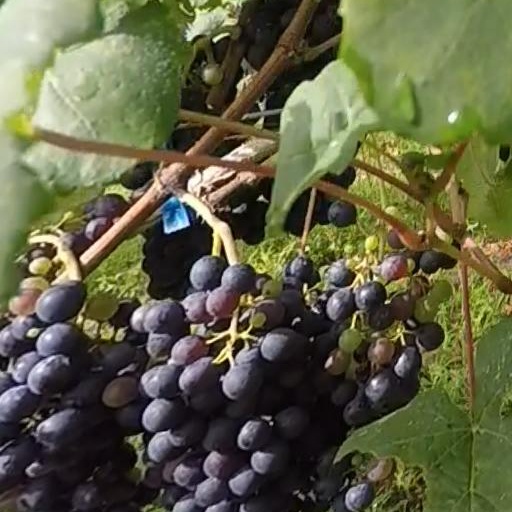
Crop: grape